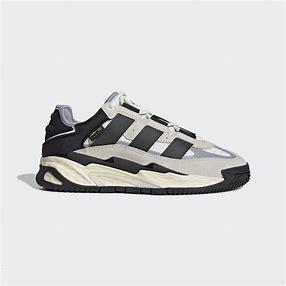
Brand: adidas
Model: originals Adidas Originals Niteball